Erin Kelly (actress)

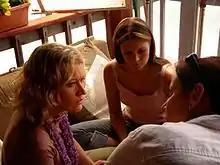
Erin Kelly (center) on the set of "Loving Annabelle", discussing scenes with Katherine Brooks and Diane Gaidry (left), 2005

Erin Kelly (born August 21, 1981) is an American film, theater and television actress, best known for her role as Annabelle Tillman in Katherine Brooks' 2006 film "Loving Annabelle".